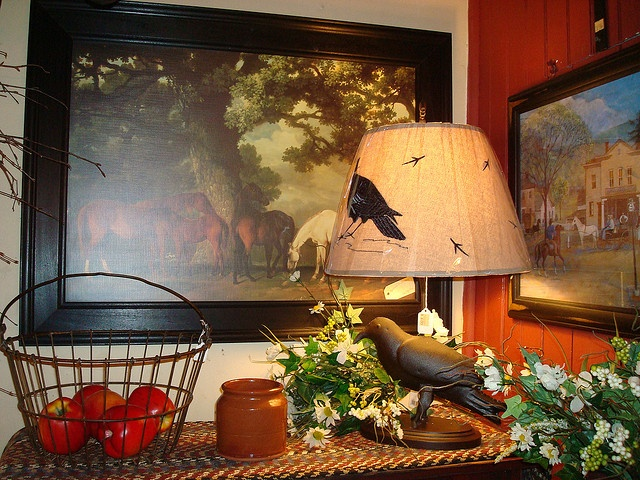
A picture of horses behind a bird lamp.
A table has various items on it while under the table.
This photos shows different paintings, lamps, and other items.
A lamp sitting on top of a table next to a painting.
The basket is full of red apples underneath a painting.